Sky position (RA, Dec in degrees): 170.81, 1.162
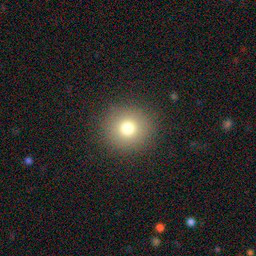
Galaxy morphology: Round Smooth Galaxies